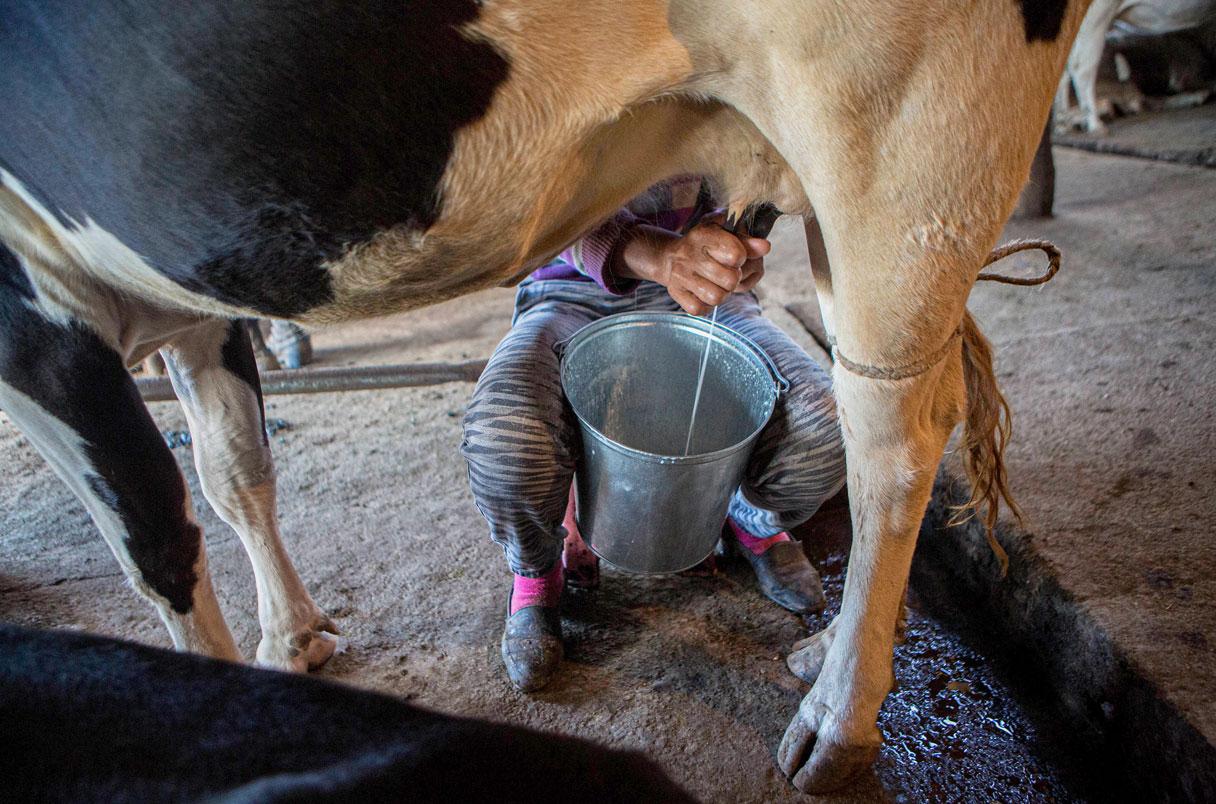
Ndani ya zizi la ng'ombe, ambapo tunamuona ng'ombe mmoja, ambaye ana rangi nyeusi na nyeupe, tunamuona amefungwa miguu, na mkuliwa amekaa chini ya ng'ombe huyo akimkamua, maziwa yanaingia kwenye ndoo ya chuma.